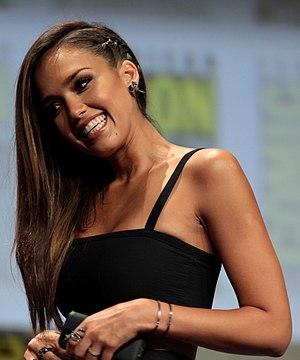
Jessica Marie Alba généralement dit Jessica Alba [ˈdʒɛsɪkə məˈɹiː ˈælbə], est une actrice, mannequin et entrepreneuse américaine, née le 28 avril 1981 à Pomona.